Epic of Ergenekon

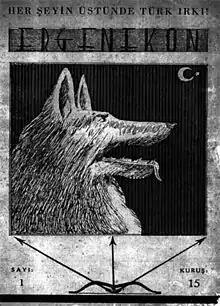
First issue of "Ergenekon" magazine, 1938

The first author to connect the mythology of Ergenekon to the founding of the Turkish Republic in 1923 was Yakup Kadri Karaosmanoğlu. Karaosmanoğlu was the author of several essays about the Turkish War of Independence. His interpretation of the myth bolstered its place in the founding mythology of the modern Turkish nation-state.